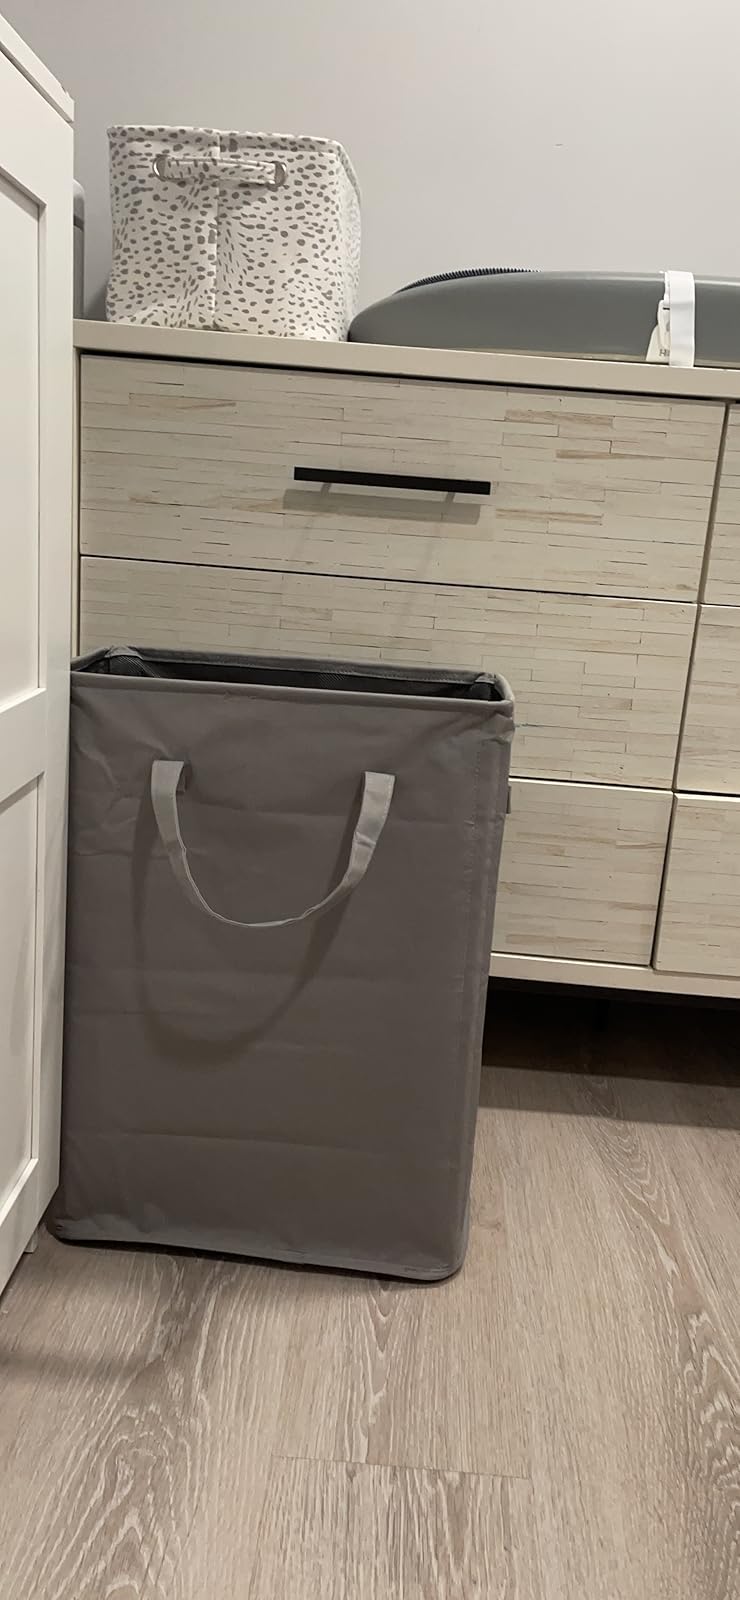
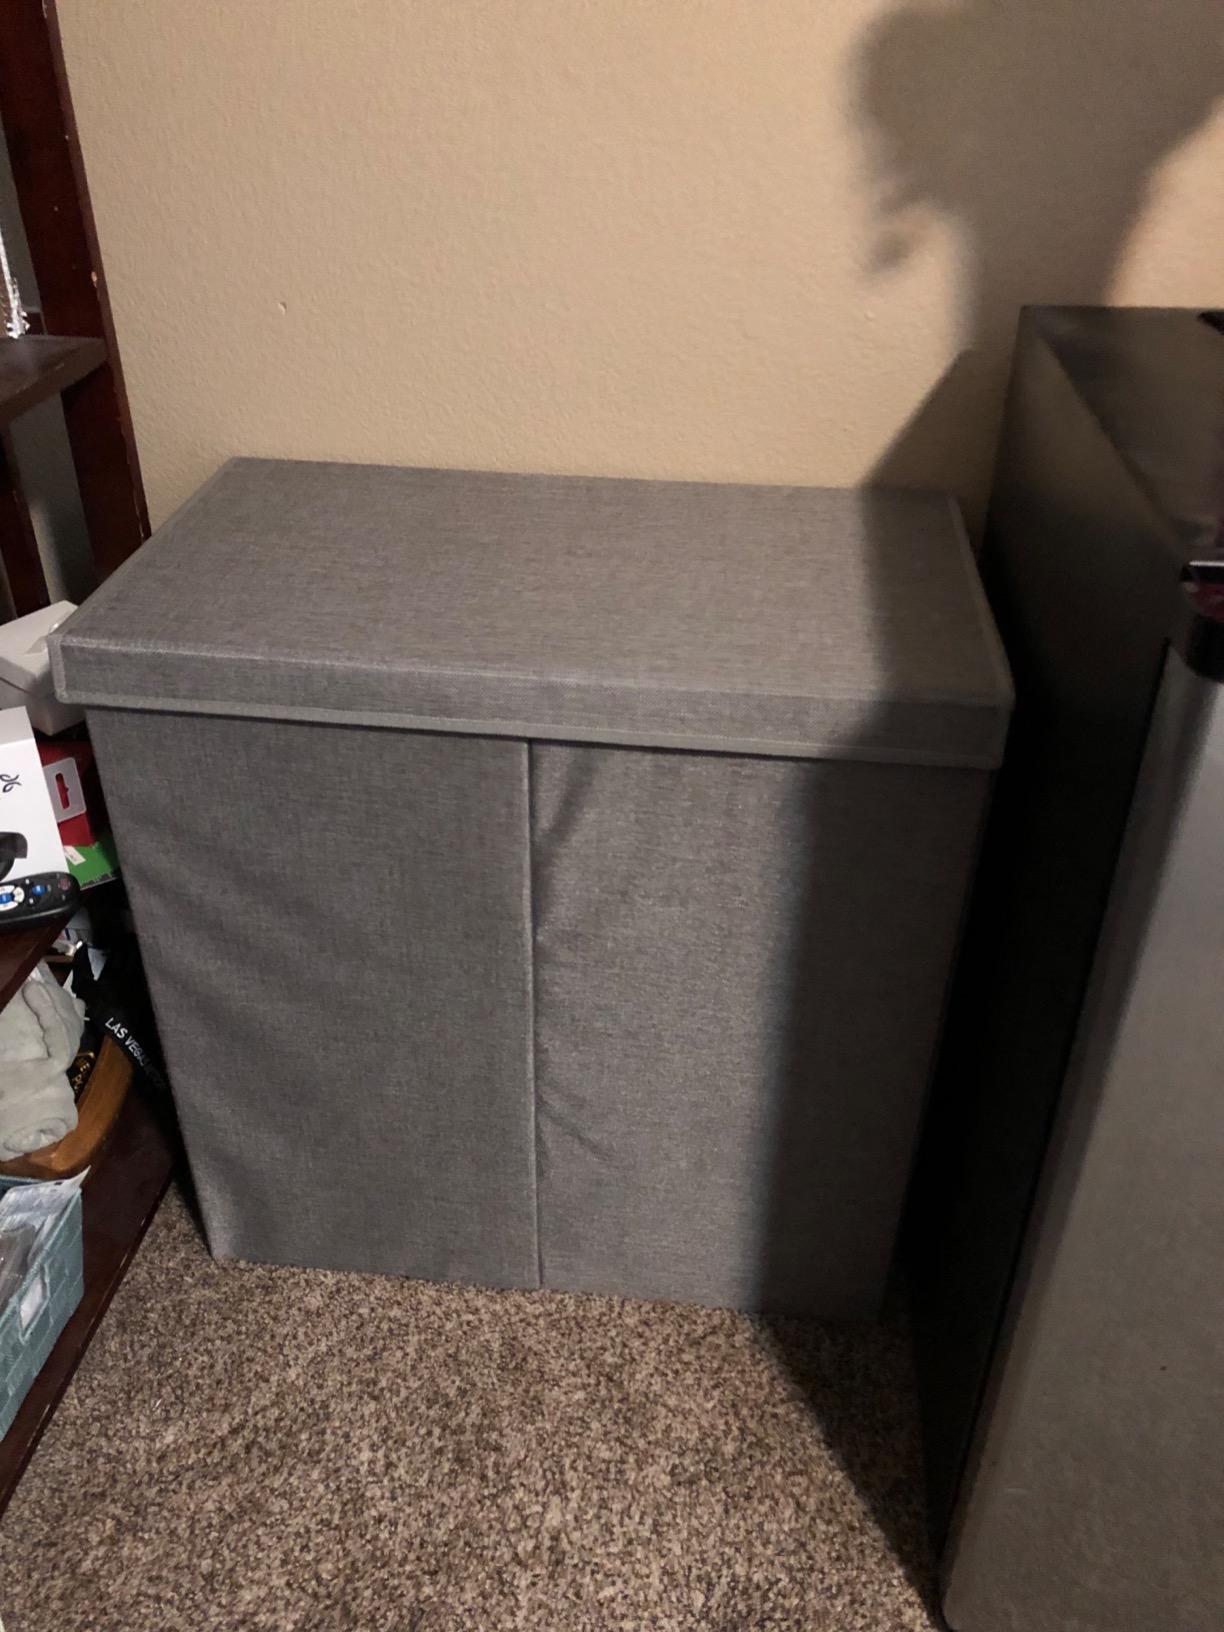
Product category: items_hamper
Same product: no